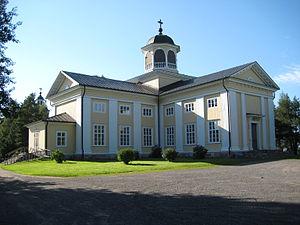
L’église de Liminka est une église luthérienne située à Liminka en Finlande.
Liminka est une municipalité du nord-ouest de la Finlande, dans la région d'Ostrobotnie du Nord.
Cet article recense les églises évangéliques-luthériennes de Finlande.